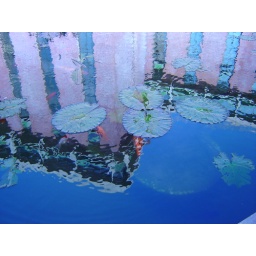
The IHC building perfectly reflected in the water against the floating lily pads.